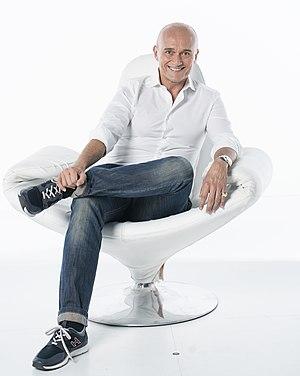
Alfonso Signorini né le 7 avril 1964 à Milan est un animateur à la télévision italienne.
Grande Fratello VIP est une déclinaison italienne de l'émission télévisée Celebrity Big Brother.